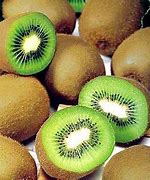
Label: Kiwi